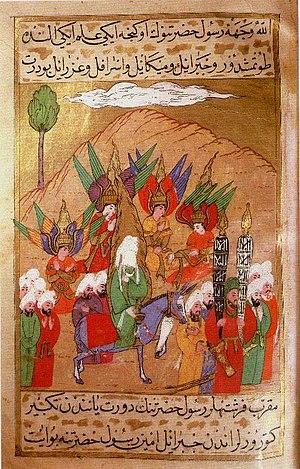
Cette page concerne l'année 629 du calendrier julien.
La conquête de la Mecque est une bataille qui s'est déroulée en décembre 629 ou janvier 630. Elle voit la victoire des partisans de Mahomet sur les Qoreychites, et la prise de la Mecque, ville sacrée dans l'Arabie préislamique.